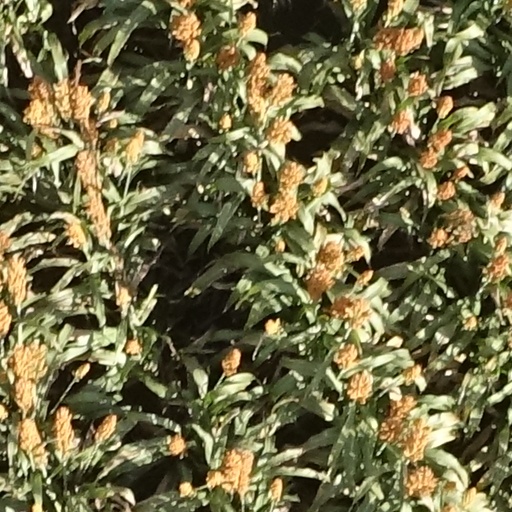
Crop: sorghum